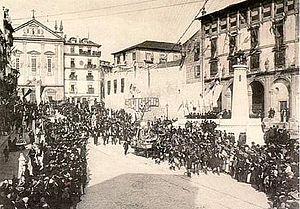
La gare de Porto-São Bento est une gare ferroviaire portugaise, située au centre-ville de Porto.